Atari video game burial

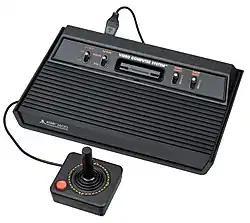
Atari 2600 consoles and cartridges were amongst the material reportedly disposed of as a result of the burial.

Atari, Inc. had been purchased by Warner Communications in 1976 for , and had seen its net worth grow to by 1982. By this time, the company accounted for 80% of the video gaming market and was responsible for over half of its parent company's revenues, earning some 65–70% of their operating profits. By the last quarter of 1982, its growth in the following year was expected to be in the region of 50%. However, on December 7, 1982, the company reported that its earnings had only increased by 10–15%, rather than the predicted figure. The next day saw Warner Communications' share prices fall by a third, and the quarter ended with Warner's profits falling by 56%. In addition, Atari's CEO, Ray Kassar, was later investigated for possible insider trading charges as a result of selling some five thousand shares in Warner less than half an hour before reporting Atari's lower-than-expected earnings. Kassar was later cleared of any wrongdoing, although he was forced to resign his position the following July. Atari, Inc. would go on to lose in 1983, and was sold off by Warner Communications the following year.